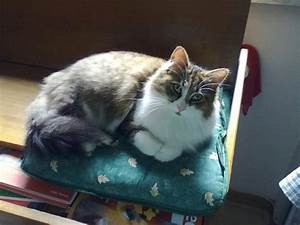
Label: gatto